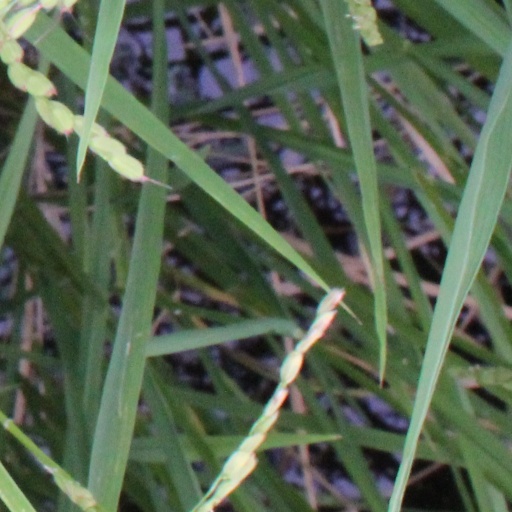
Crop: rice